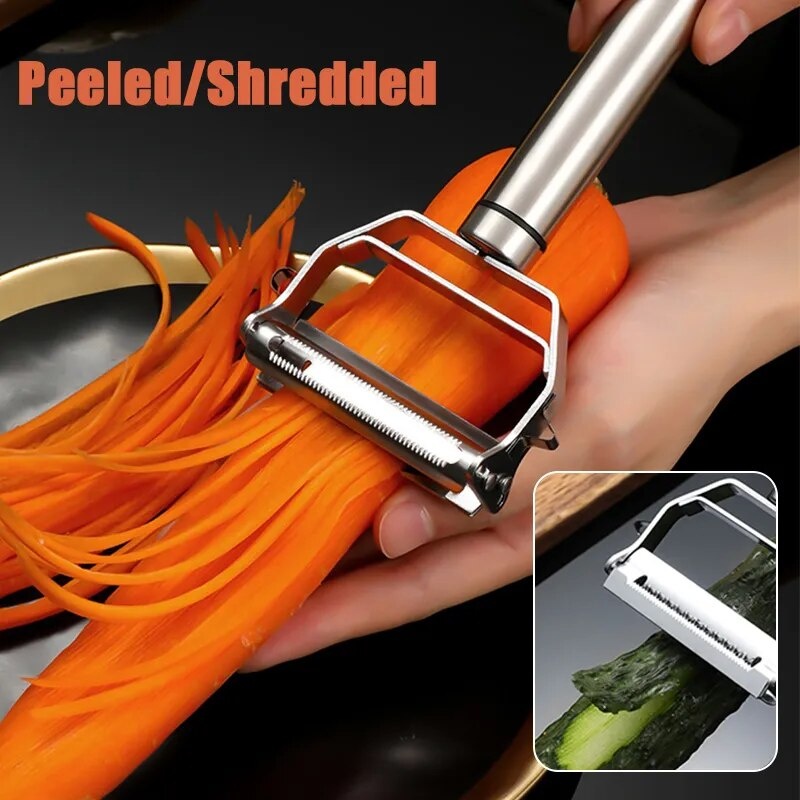
Stainless Steel Kitchen Vegetable Peeler
Introducing the Stainless Steel Kitchen Vegetable Peeler - Your Culinary Companion! SPECIFICATIONS Brand Name: Crafted for Excellence Blade Material: Cutting-Edge Aluminium Alloy Fruit & Vegetable Tools Type: Masterful Peelers & Zesters Origin: Meticulously Manufactured in Mainland China Eco-Champion: Infused with Eco-Friendly Magic Always Available: Stocked and Ready Type: Unleash Your Inner Chef with Fruit & Vegetable Tools Material: The Elegance of Stainless Steel Type1: The Versatile Kitchen Vegetable Peeler Type2: The Sleek Stainless Steel Slicer Type3: The Multi-Talented Double-Head Peeler Type4: Your Trusty Household Peeler Type5: The Masterful Potato Slicer Tool Type6: The Fruit Potato Melon Maestro Discover a World of Features: Description: Our Kitchen Vegetable Peeler is your ticket to culinary greatness! Its razor-sharp blade, multifunctionality, and rapid peeling capabilities make it the ultimate kitchen companion. Premium Quality: Crafted from top-tier food-grade stainless steel, our peeler is your assurance of a rust-resistant and deformation-proof tool that lasts. Universal Versatility: From carrots to cucumbers, potatoes, fruits, and more, this peeler effortlessly handles them all. Smart Space Saver: Our innovative hook design allows you to hang the peeler for drying without taking up precious kitchen space. Choose Your Size: Select the perfect fit for your needs - the 2in1 peeler measures 17.5X5.4CM, while the 4in1 version is 17.5X8CM of sheer perfection. Packaged to Perfection: Your peeler arrives packaged in an oppo bag, ensuring its safety and style. Handy Notes: The product images may slightly vary in color due to monitor differences, but rest assured, the quality is consistent. When comparing sizes, please allow for a slight 1-3cm error, as our precision manual measurements may have a hint of creativity. Before hitting us with any feedback, kindly drop us a message if you encounter any issues with the product. Your understanding warms our hearts! Thank you for choosing excellence.
Category: Home & Garden > Kitchen & Dining > Kitchen Tools & Utensils > Food Peelers & Corers > Food Peelers